Abdülmecid I

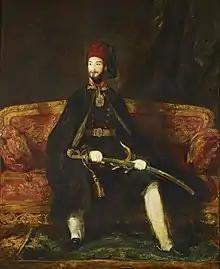
"Portrait of Abdülmecid I" by David Wilkie, 1840.

Abdülmecid was born on 25 April 1823 at Beşiktaş Palace or at Topkapı Palace, in Istanbul. His mother was the Georgian consort Bezmiâlem Kadın.